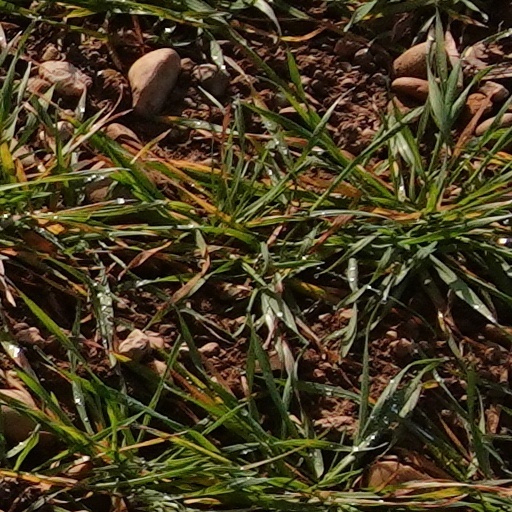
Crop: wheat